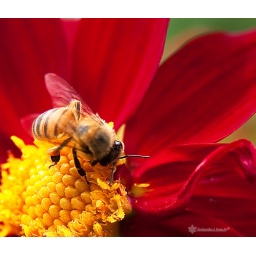
Bee in a red flower